2018–19 Big Ten Conference men's basketball season

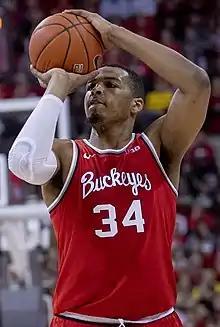
Kaleb Wesson

11 of the 14 Big Ten teams participated in early season tournaments. Each team's finish is noted below. Indiana, Ohio State, and Rutgers did not participate in a tournament. Illinois, Indiana, Michigan, Nebraska, Ohio State, Penn State, Rutgers, and Wisconsin participated in the Gavitt Tip-Off Games against Big East Conference teams for a fourth consecutive year. The result was a 5–3 victory for the Big Ten. All Big Ten teams also participated in the ACC–Big Ten Challenge against Atlantic Coast Conference teams, the 20th year for the event. The 2018 results were a 7–7 tie.